Estrella Adobe Church

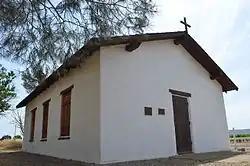
Estrella Adobe Church facing southwest

The Estrella Adobe Church, an adobe dwelling built in 1879, is a California Historical Landmark (#542). It fell into disuse and was in ruins when, according to the marker, the Paso Robles Women's Club History and Landmarks Committee restored the structure beginning in 1950 and completing in 1952.